Qasim Ibrahim

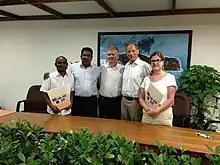
The signing of the MoU to develop the Maamigili General Hospital Master Plan

Ibrahim was first elected as a Member of the Maldivian Parliament in 1989. In addition, he has held and still holds various other posts in a number of government committees and regional trade bodies, including: